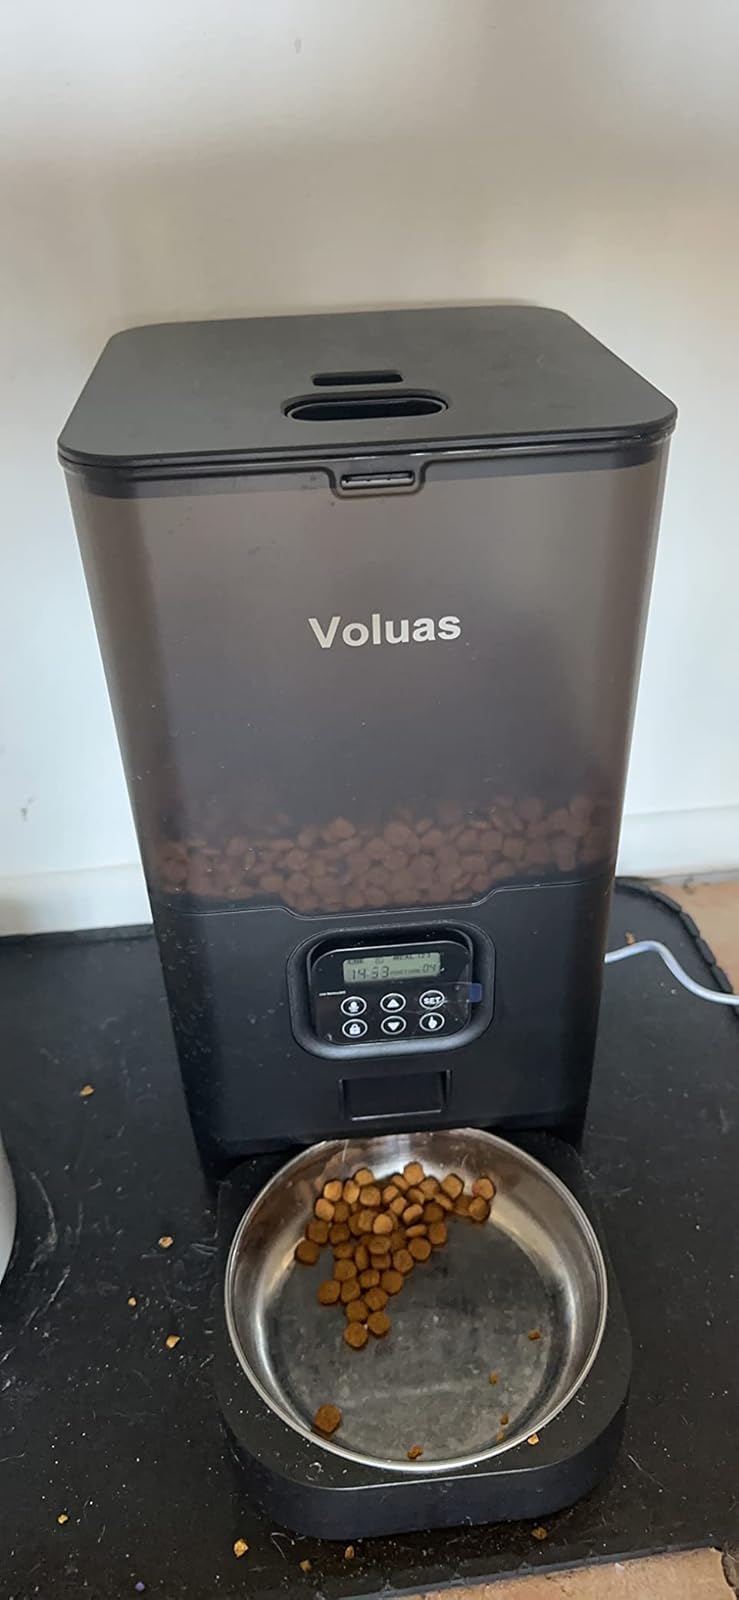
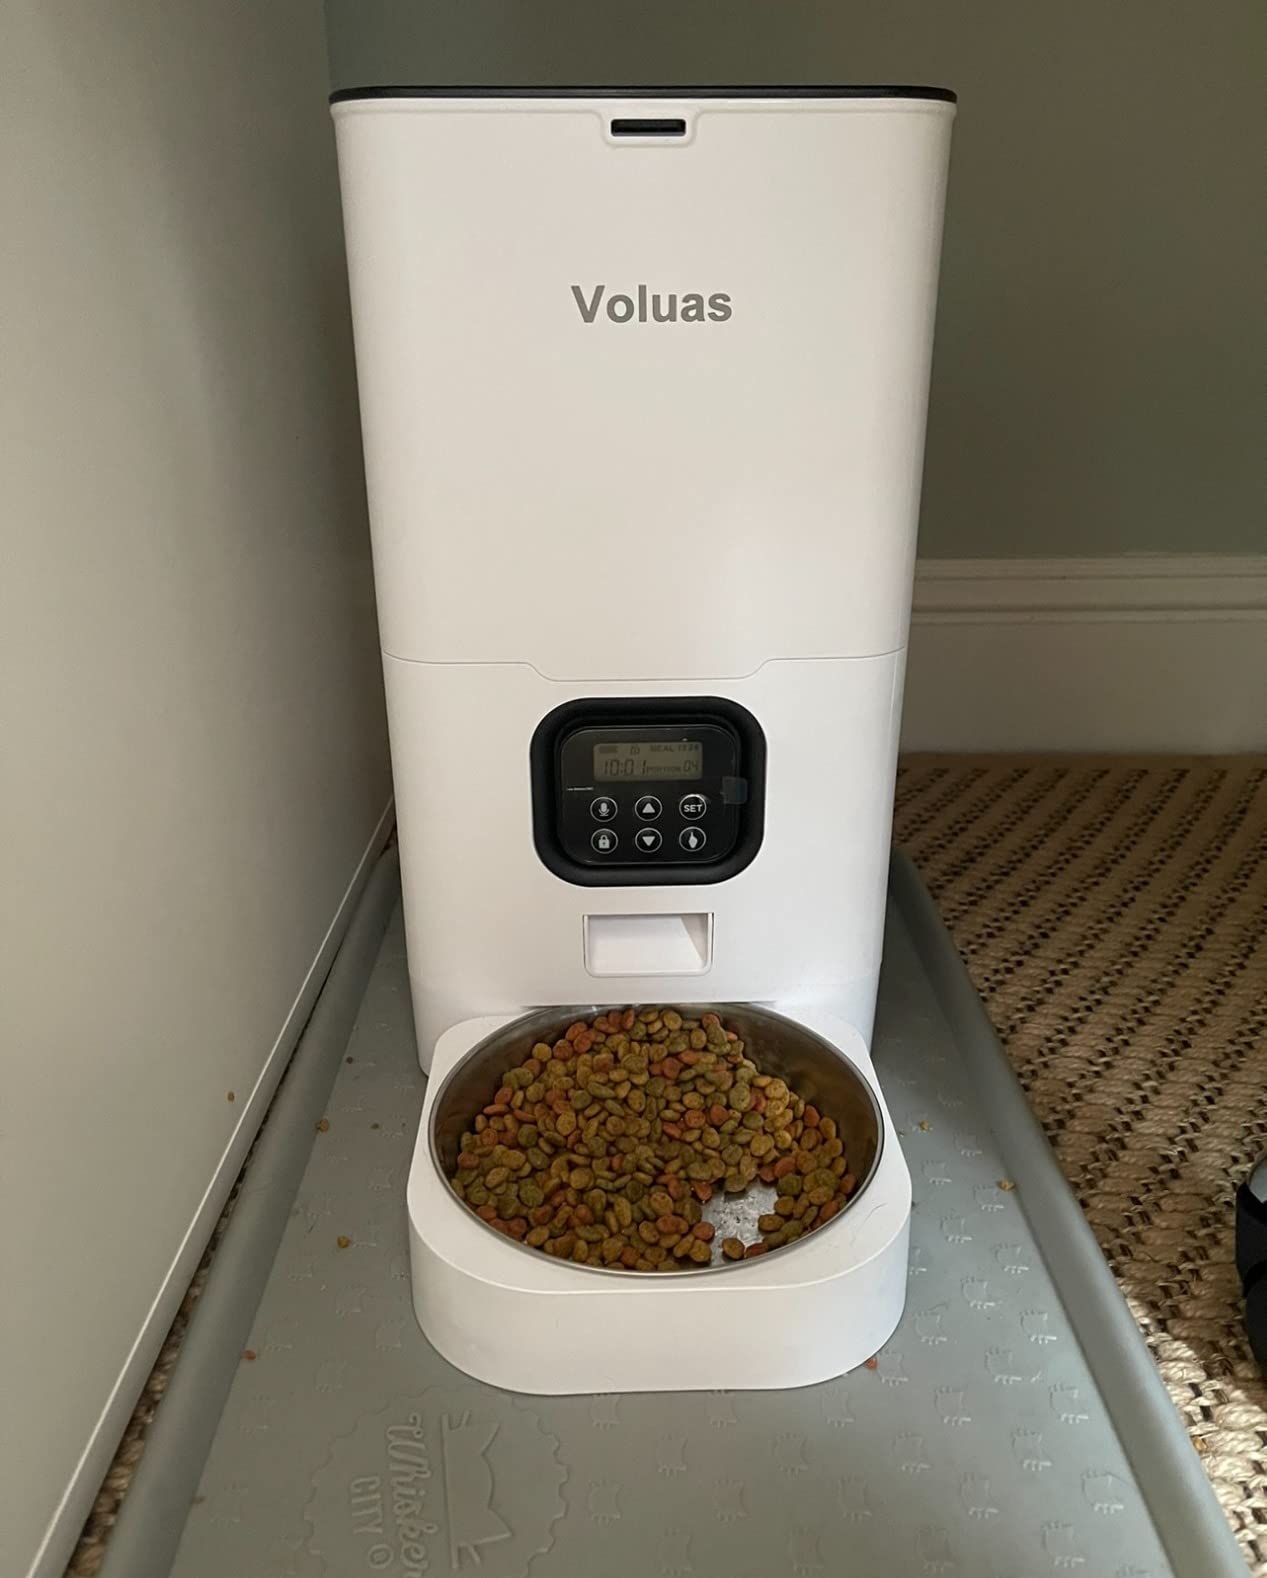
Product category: items_feeder
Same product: no